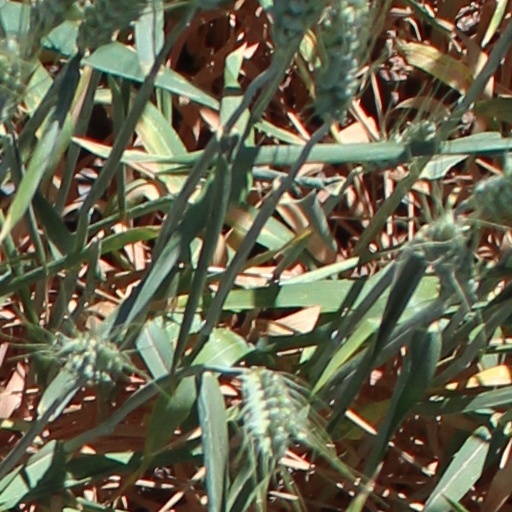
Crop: wheat